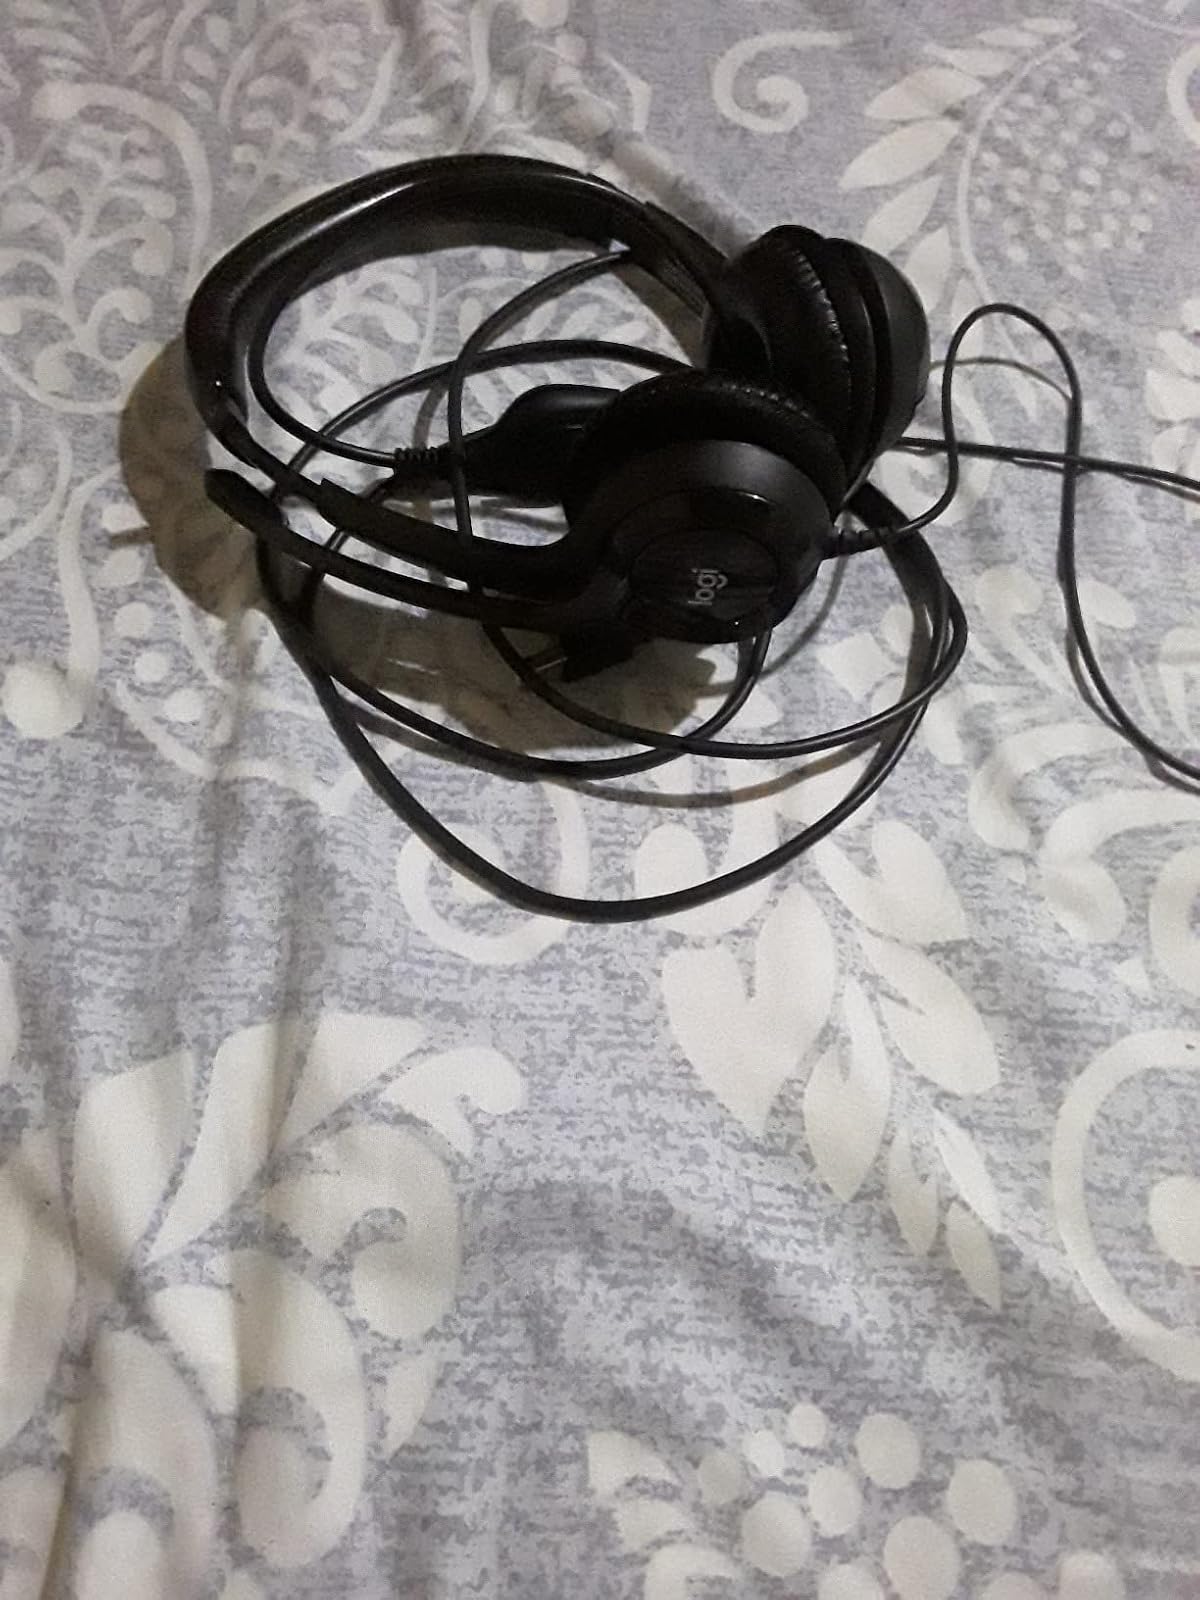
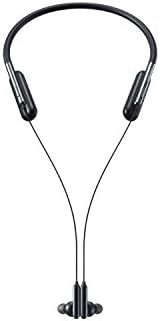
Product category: headphones
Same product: no